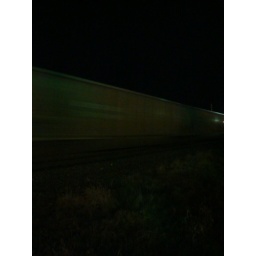
This train flew by us as we were standing in line for the octopus.